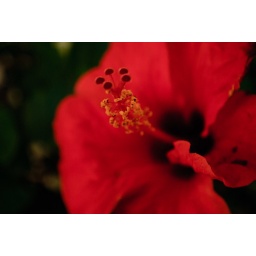
Close up of red flower shot in Turkey. Un-cropped.